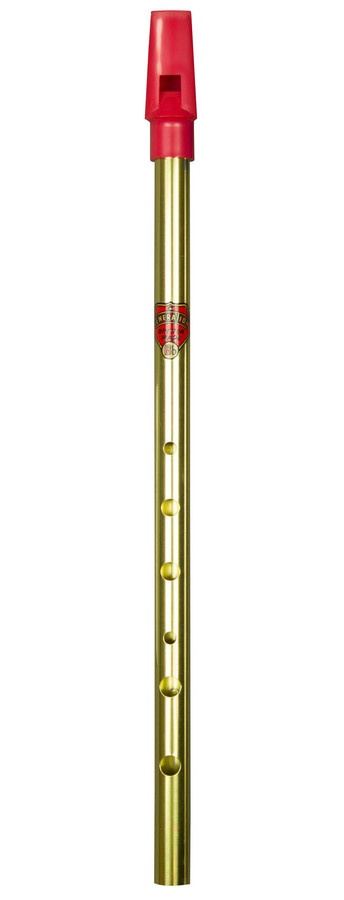
Flageolet Brass Tin Whistle - Bb
Flageolet in Bb. Improved pattern in Brass finish incorporating a mouthpiece of coloured hygienic plastic. Accurately tuned, easy response and full tone.
Brand: Lisburn Music Centre
Category: Arts & Entertainment > Hobbies & Creative Arts > Musical Instruments > Woodwinds > Tin Whistles > Bb Tin Whistles